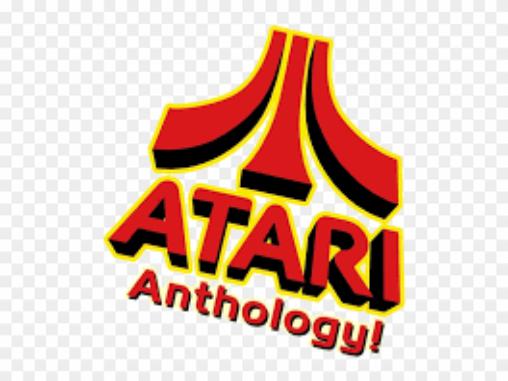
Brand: atari 2600-2
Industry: Clothes